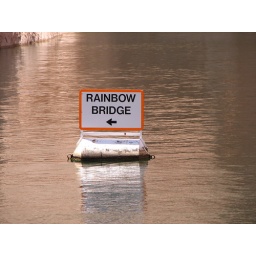
yes, a sign in the middle of the water